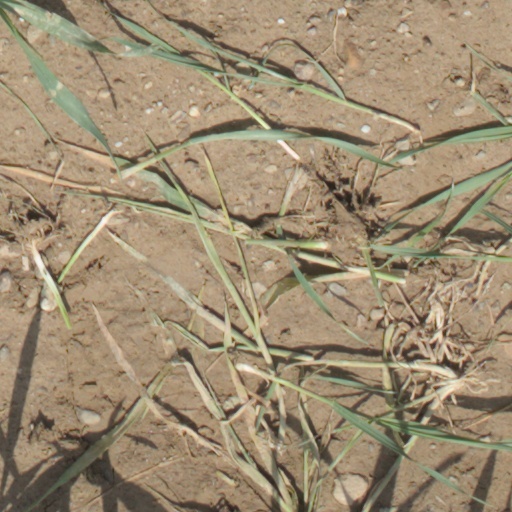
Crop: wheat